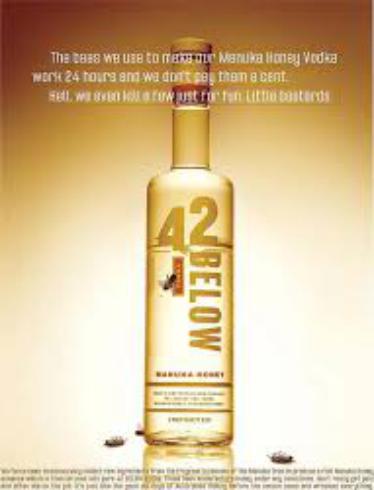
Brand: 42 Below
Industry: Food